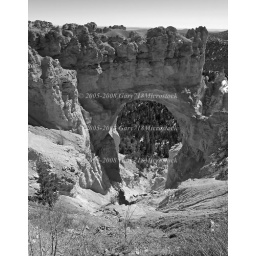
The Bryce Canyon National Park in Utah USA, in black and white